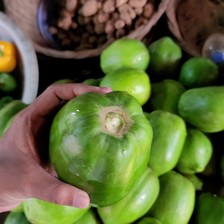
Label: others